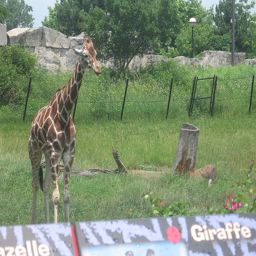
A giraffe walking across a field next to a tree stump.
a little giraffe standing and staring at something
A giraffe standing in a field of a zoo.
A giraffe walking in a grassy field.
A giraffe pauses for a moment at its exhibit in the zoo